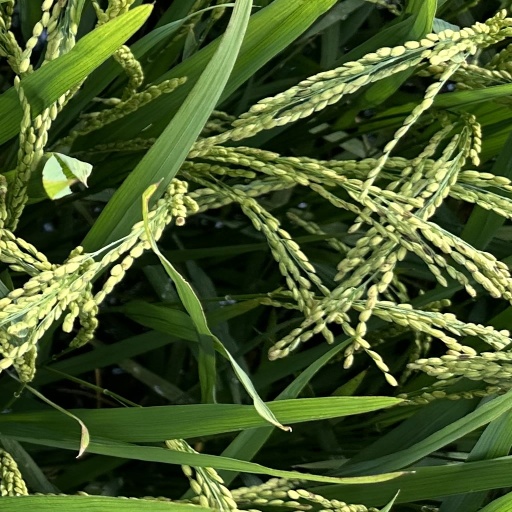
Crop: rice